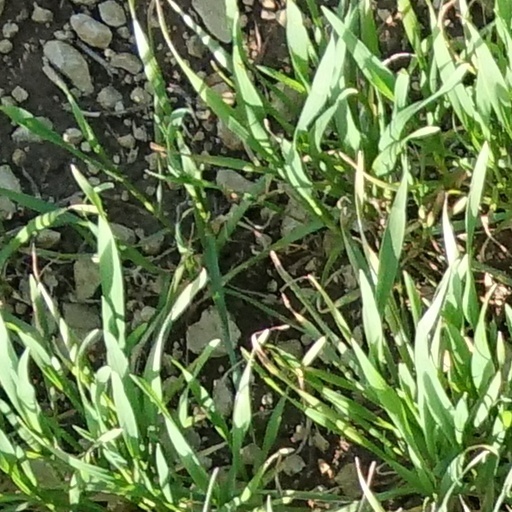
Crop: wheat